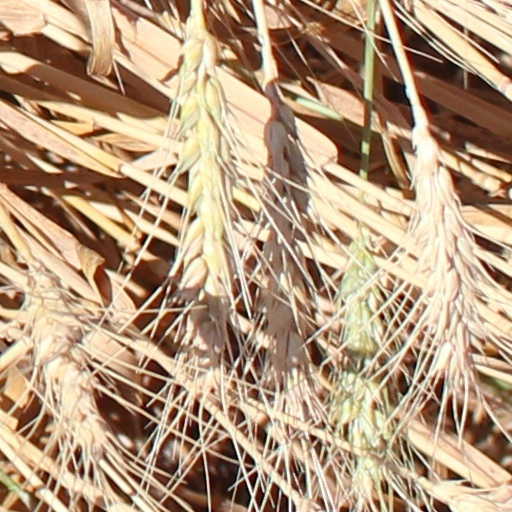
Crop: wheat